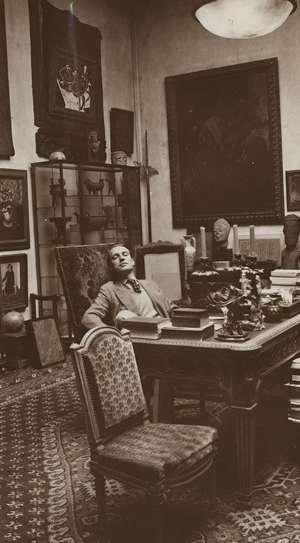
Alphonse Kann, né le 14 mars 1870 à Vienne et mort le 24 septembre 1948 à Londres, est un amateur d'art et un grand collectionneur franco-britannique, qui fut un ami d'enfance de Marcel Proust et le conseiller de nombreux marchands et collectionneurs. Durant la Seconde Guerre mondiale, sa collection fut une des quatre plus importantes collections françaises spoliées par les nazis. La majeure partie des pièces, en particulier les peintures, fut retrouvée et restituée après-guerre, soit à lui-même, soit à son ami et colégataire, Peter Pitt-Millward, soit à ses neveux Warin et Bokanowski.